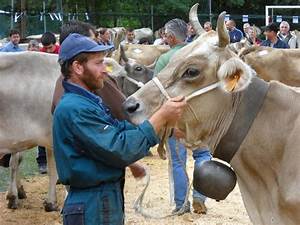
Label: cow